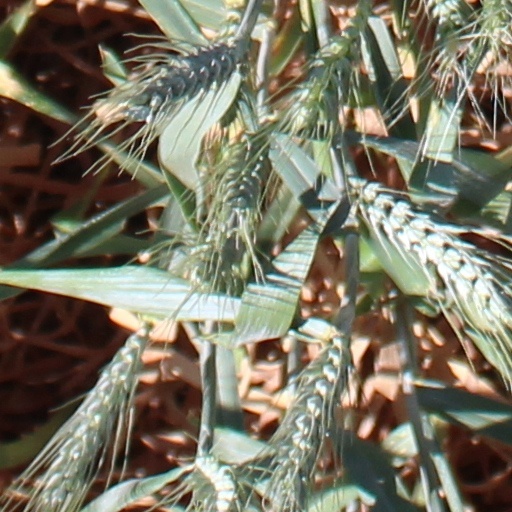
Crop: wheat